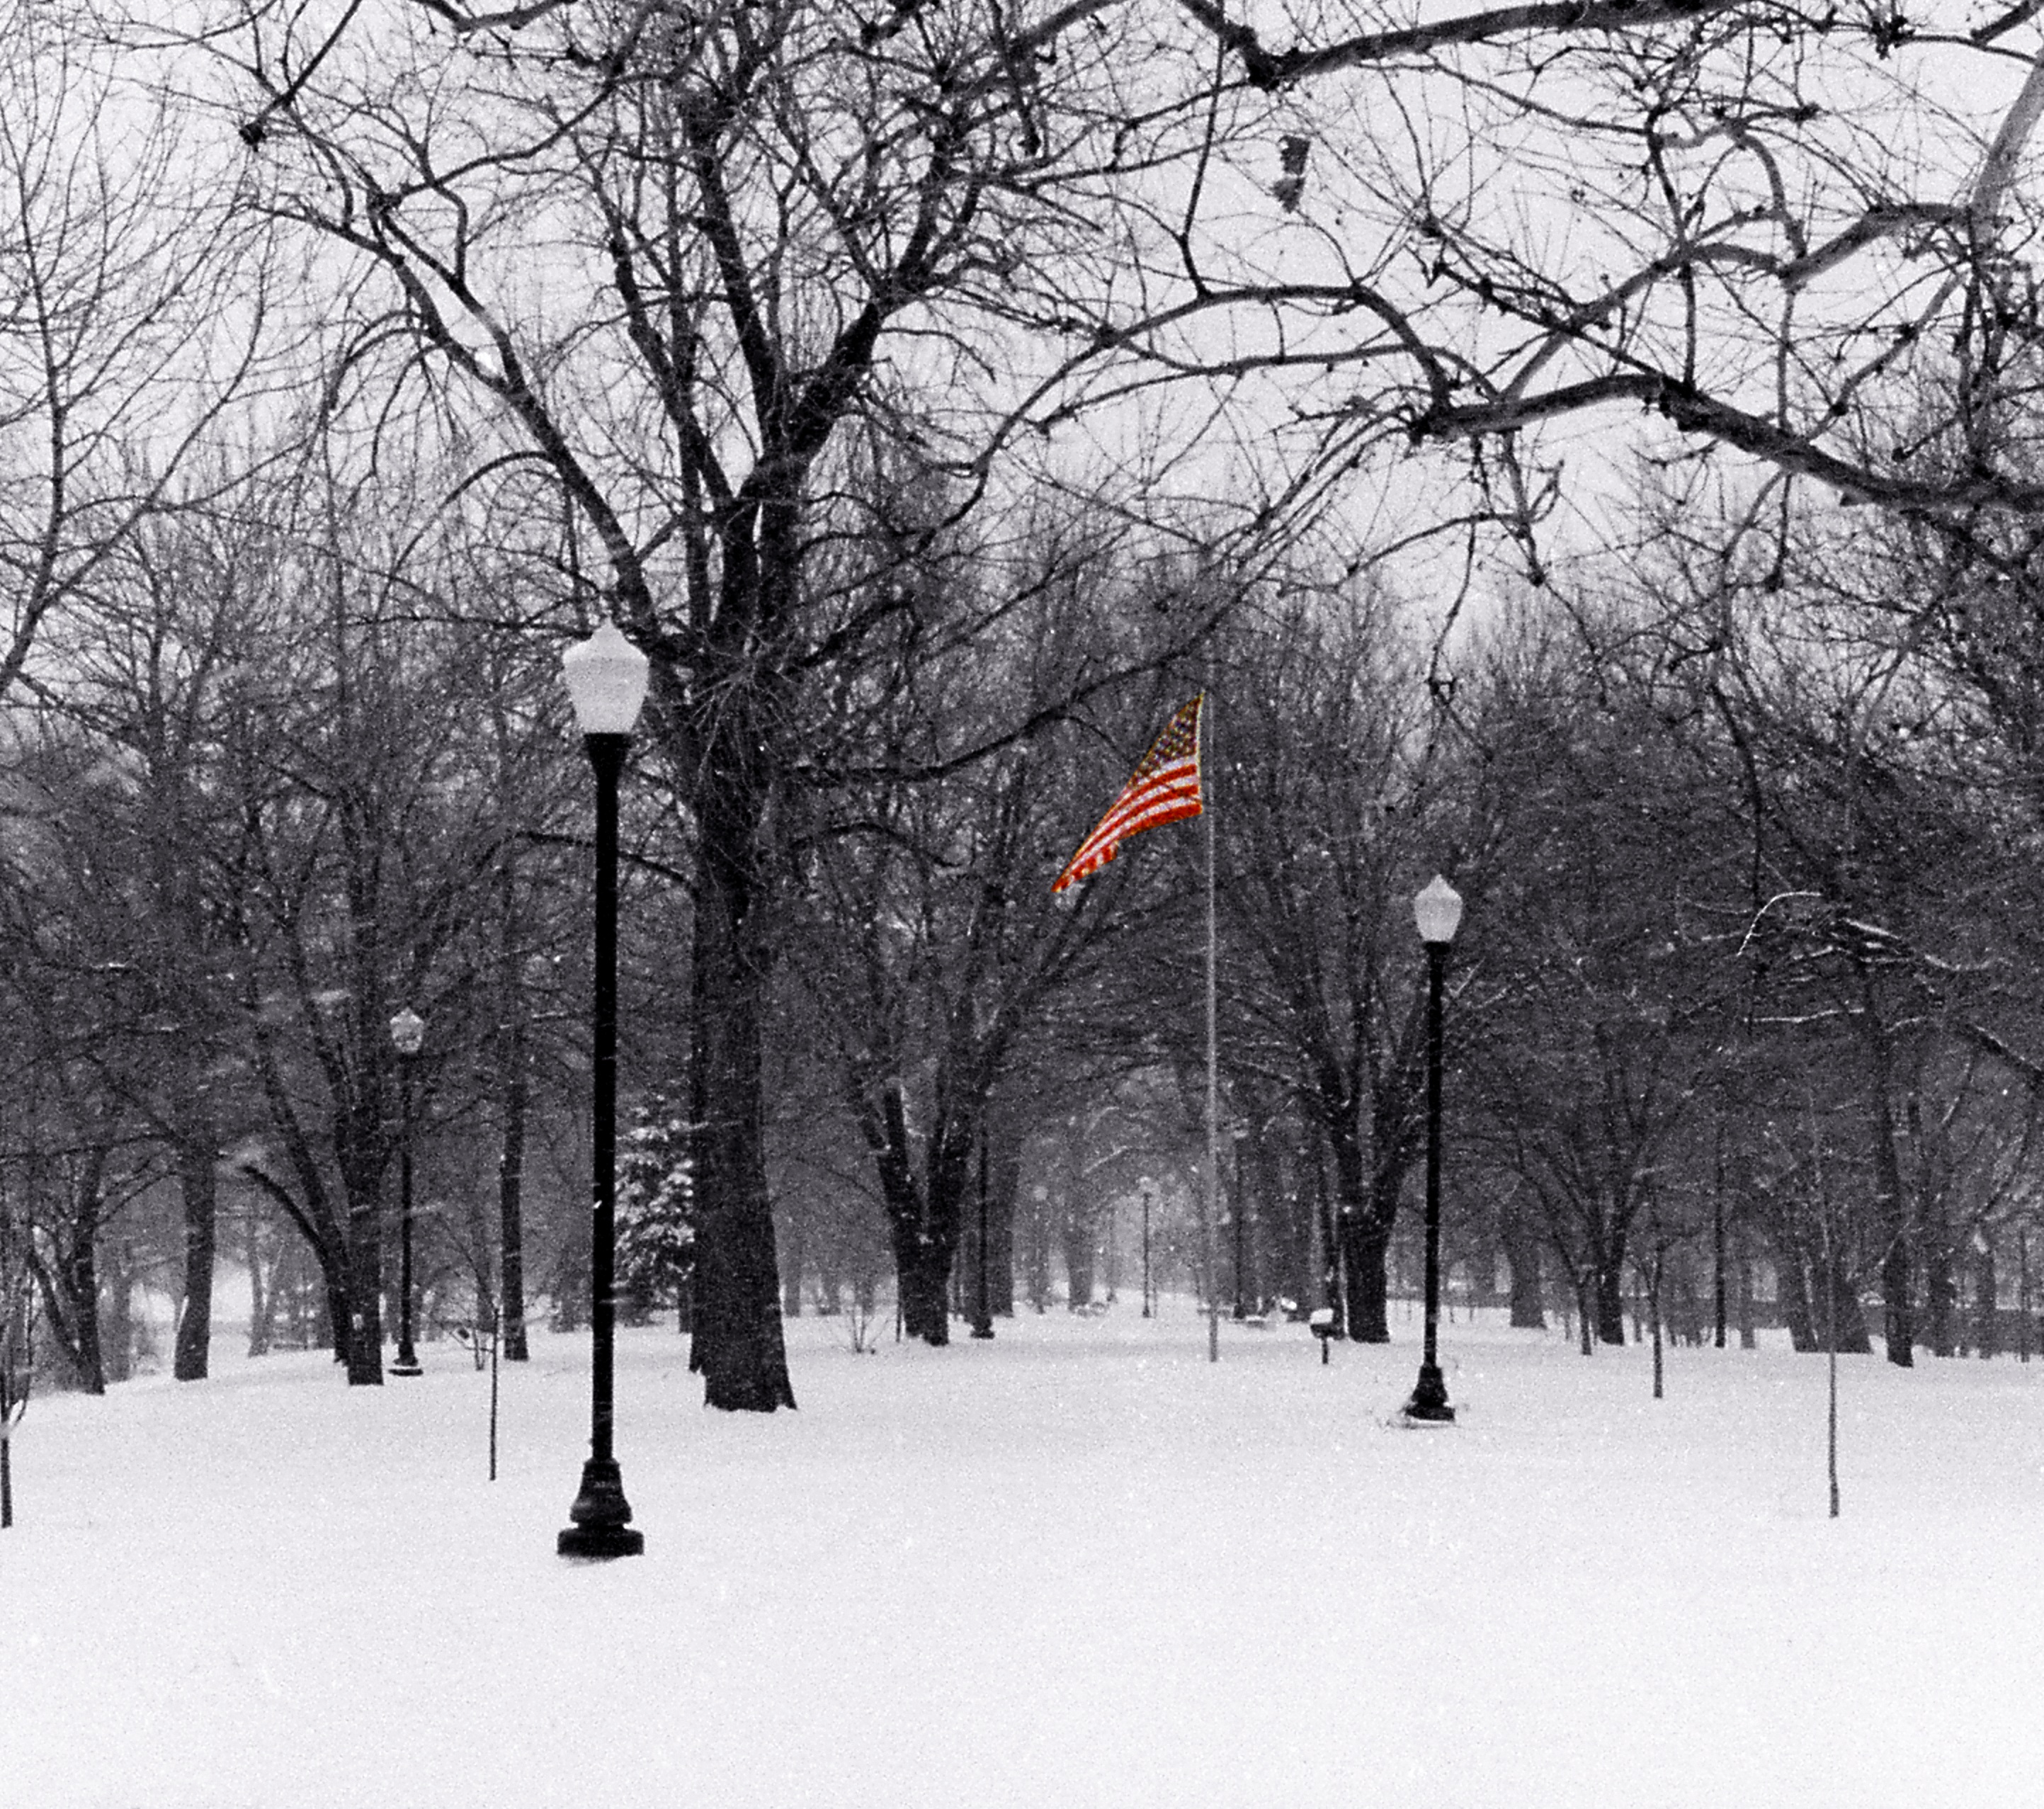
tree, snow, winter, black and white, flag, weather, monochrome, season, blizzard, freezing, monochrome photography, winter storm